Rhodesian mission in Lisbon

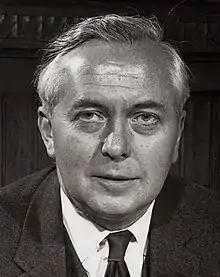
A portrait photograph of Harold Wilson

Gibbs then said that Rhodesia wished to have the best possible relations with its neighbours, and startled British observers by saying the government had informed him that it would follow recommendations made by Portugal during recent talks, and would open its own diplomatic mission in the Portuguese capital Lisbon as soon as was practical. Evan Campbell, Rhodesia's High Commissioner in London, asked Whitehall the same day to endorse the appointment of Harry Reedman as Rhodesia's "accredited representative" to Portugal, reasoning that the 1957 act allowing the Federation to do so still covered Rhodesia under the principle of national succession. The 1963 letter of intent from Sandys confirmed this in Rhodesia's eyes. Historian J R T Wood calls this "Rhodesia's first independent and indeed unilateral act—the veritable straw in the wind."